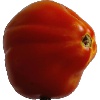
Label: Tomato 1